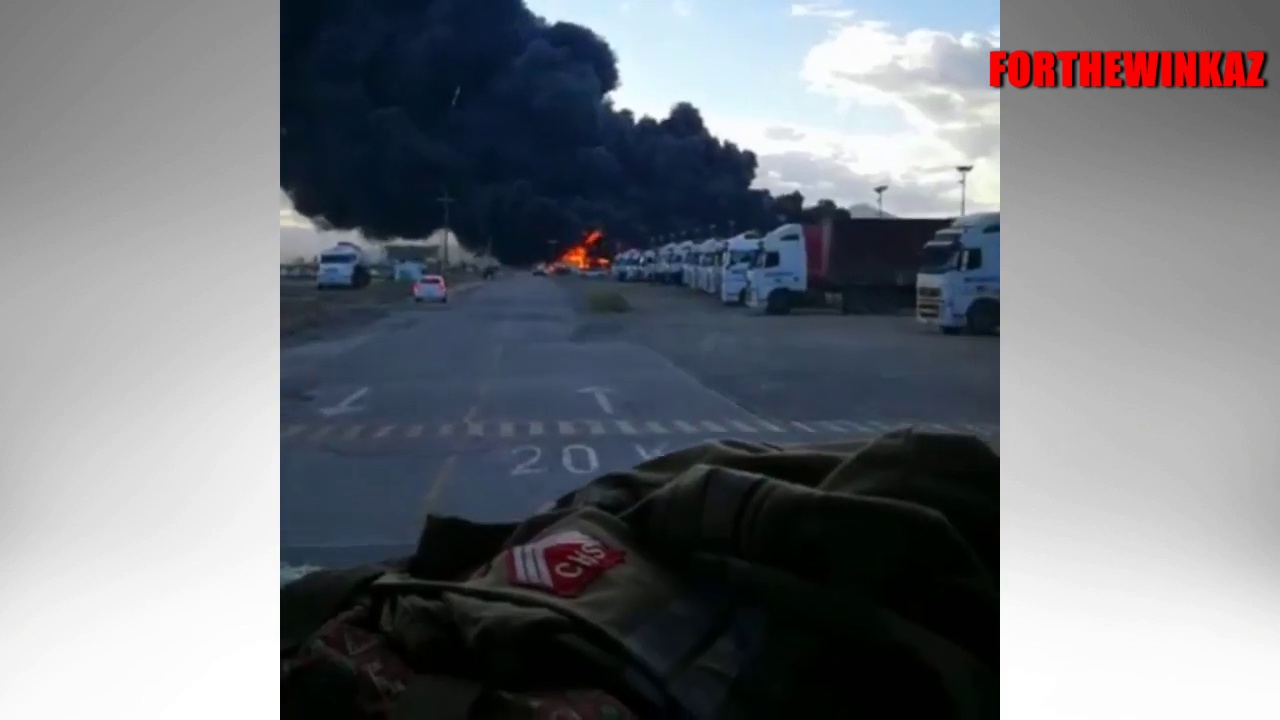
Fire: yes
Smoke: yes